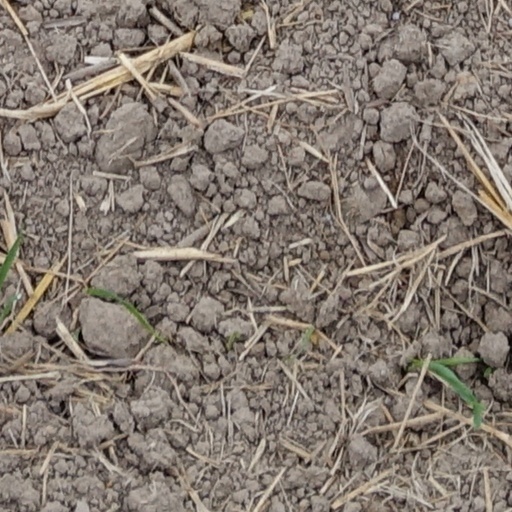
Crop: wheat